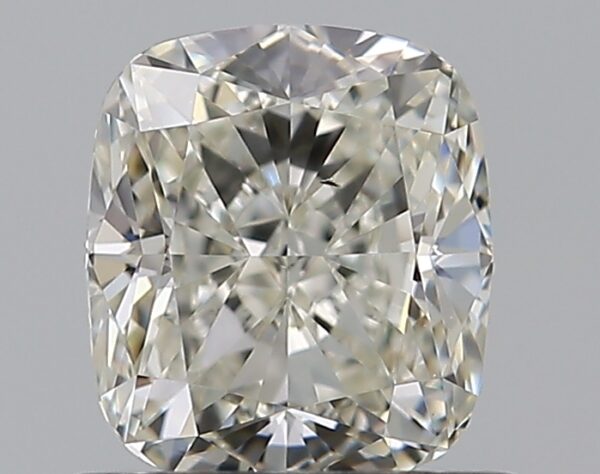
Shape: cushion
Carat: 0.7
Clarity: VS2
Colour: J
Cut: EX
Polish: EX
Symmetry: EX
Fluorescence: N
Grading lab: GIA
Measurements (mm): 5.39 x 4.72 x 3.22